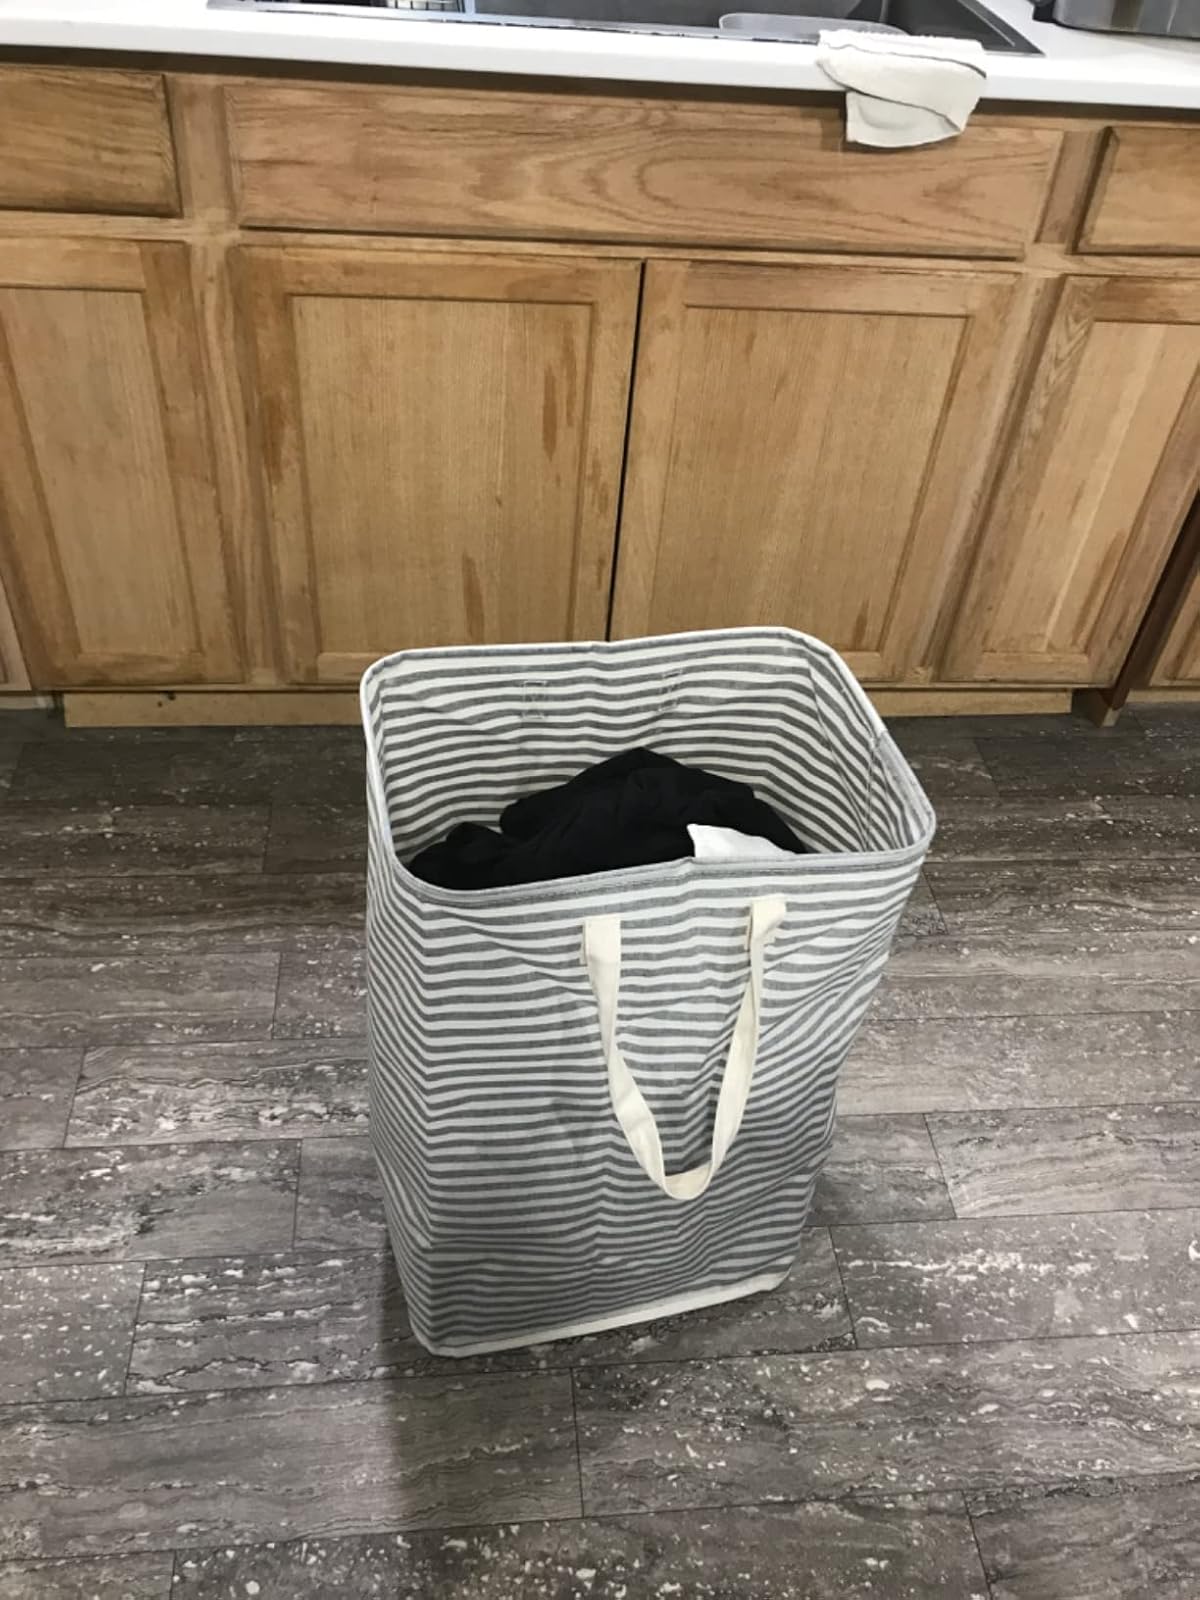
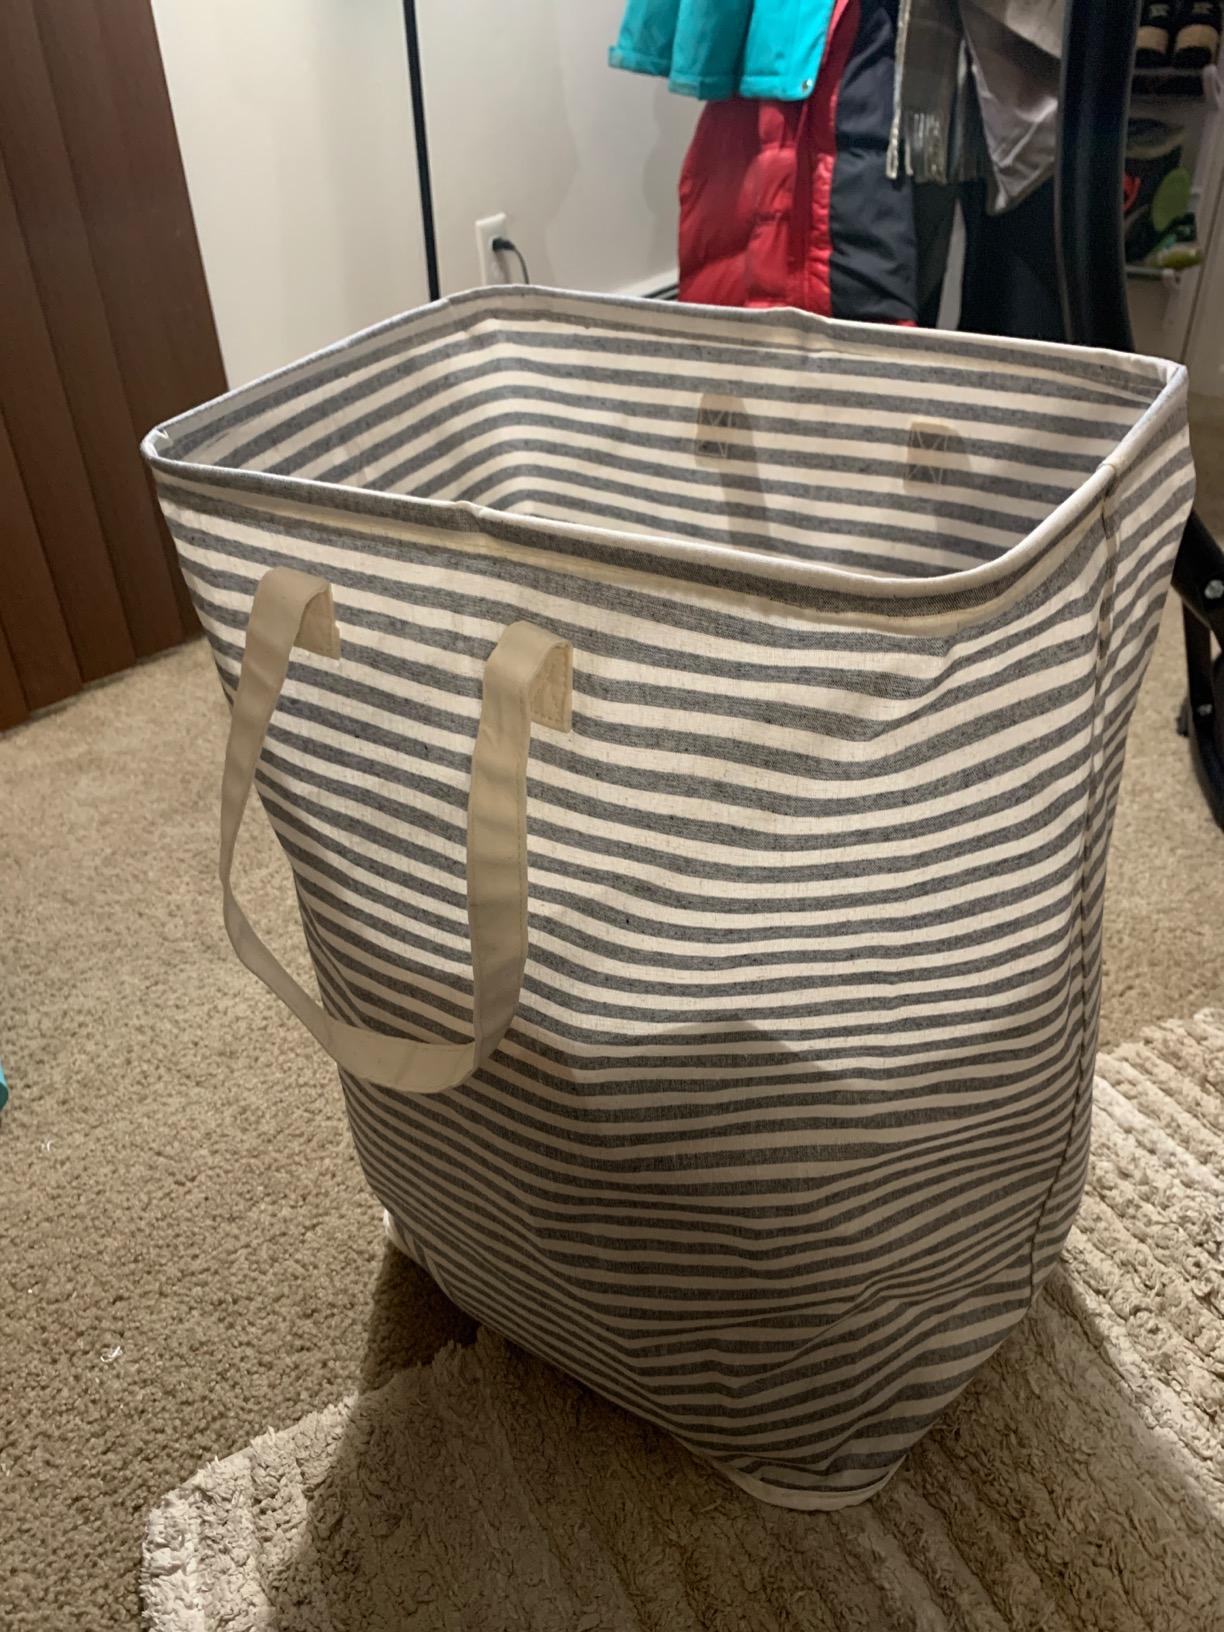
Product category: items_hamper
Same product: yes